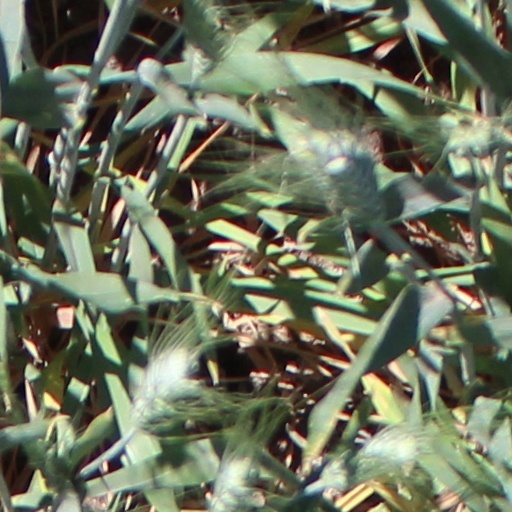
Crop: wheat